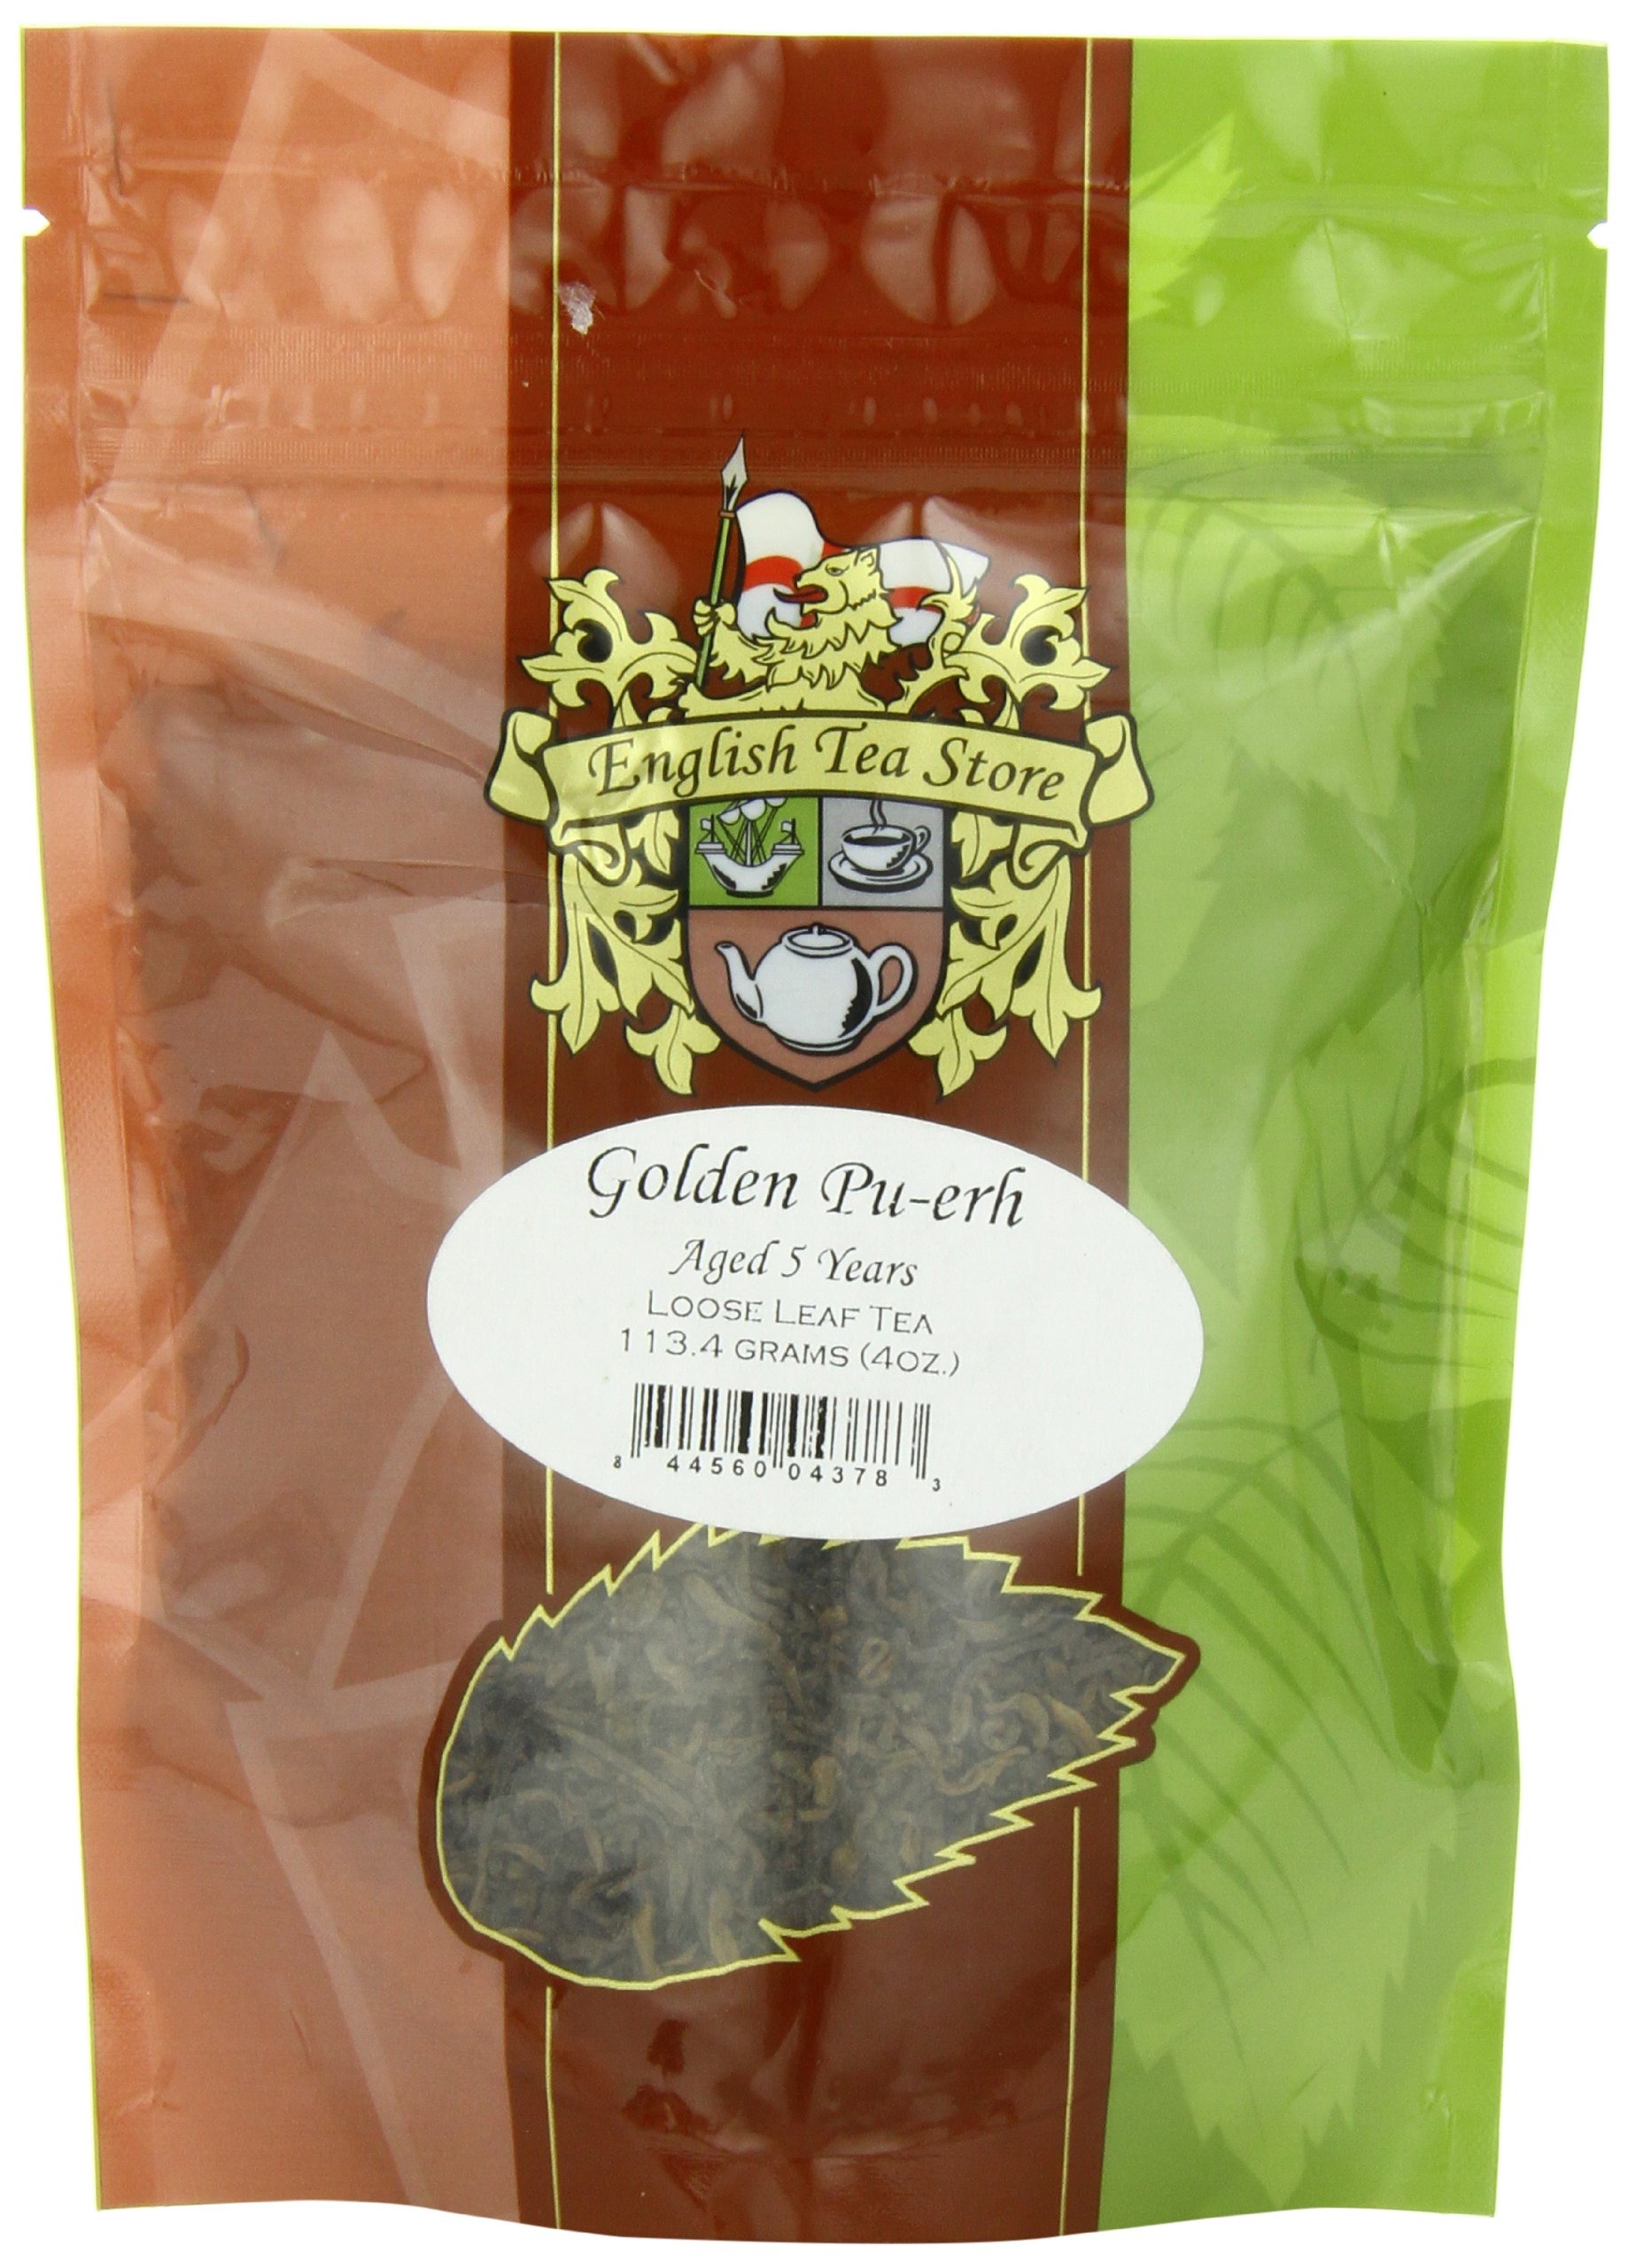
Item Name: English Tea Store Loose Leaf, Golden Pu-Erh Tea, 4 Ounce
Bullet Point: Grown in China
Value: 4.0
Unit: ounce

Price: 8.53